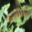
Label: caterpillar